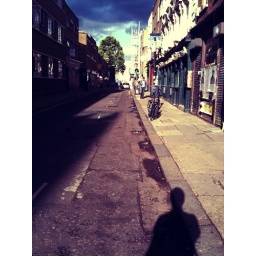
A street behind my office in the sun. my shadow. London E1